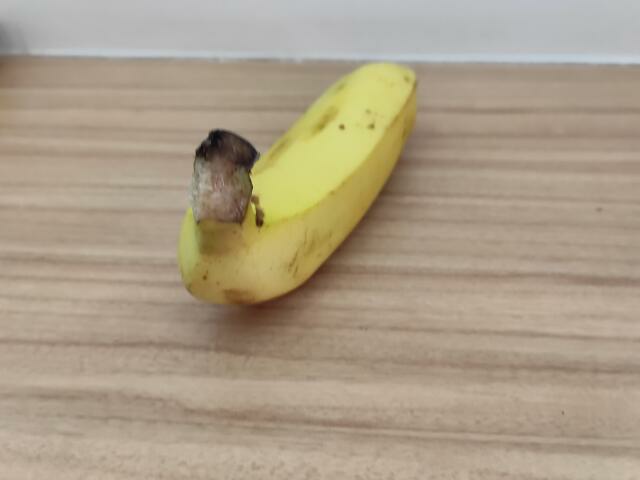
Label: Ripe_Banana